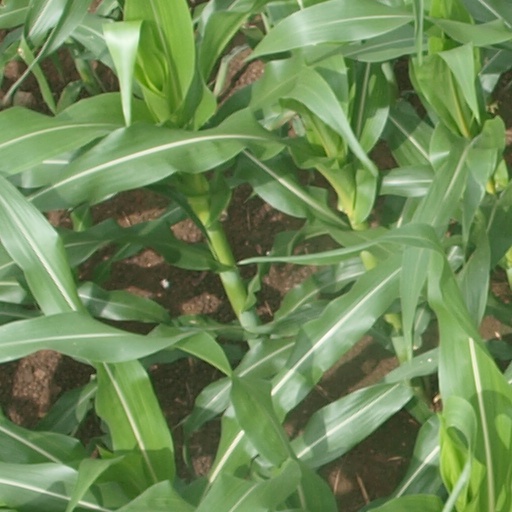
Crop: maize; corn